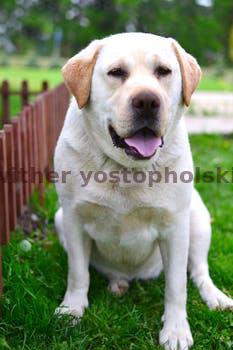
Label: Watermark